Episcopal Church of the Advent / St. John's Chapel

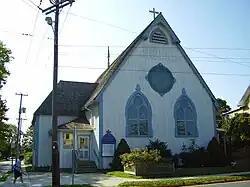
January 2005

The Episcopal Church of the Advent / St. John's Chapel is an historic Carpenter Gothic style Episcopal church building located at Franklin and Washington streets in Cape May, Cape May County, New Jersey, United States. Its board and batten siding, steep roofs, lancet windows and rose window are distinguishing features of Carpenter Gothic style architecture, although it lacks the usual belfry tower front entrance. Designed by the architect Henry Sims, it was built by Richard Soder beginning in 1865 for St. John's Chapel, a "summer chapel", which had been organized two years earlier. It was not consecrated, however, until 1871.